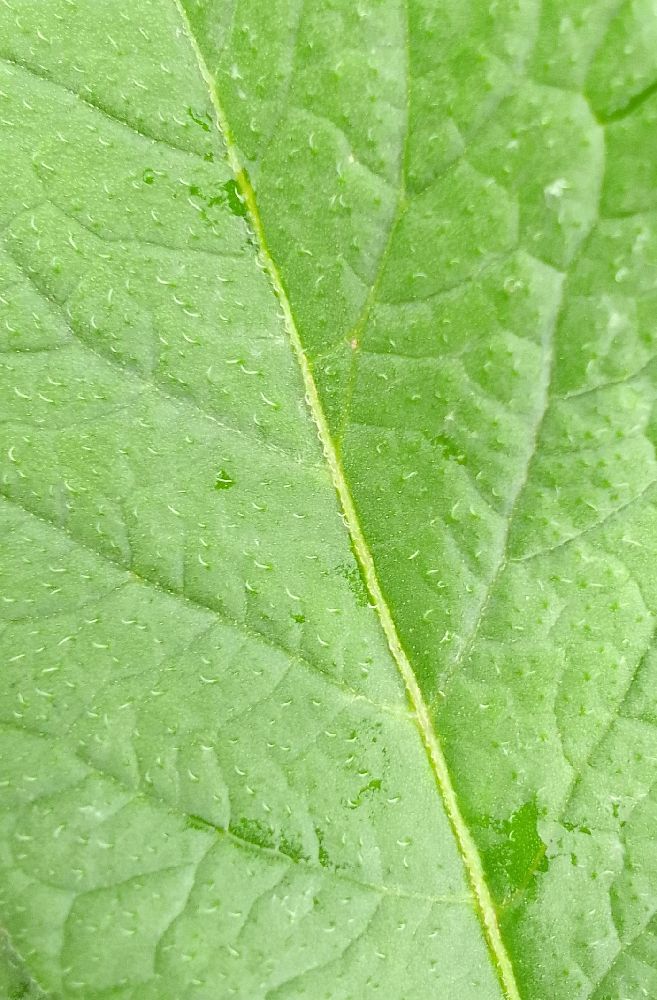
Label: Healthy